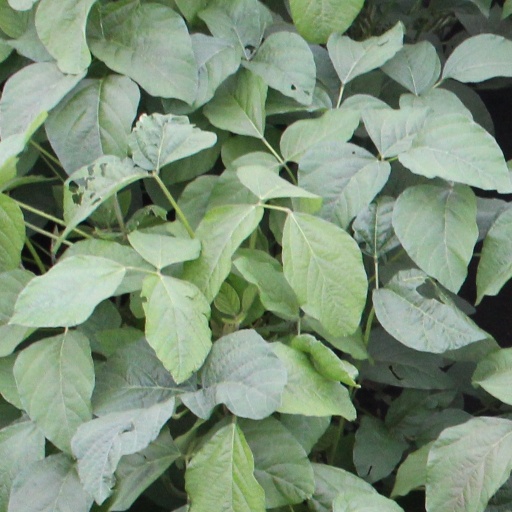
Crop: soybean